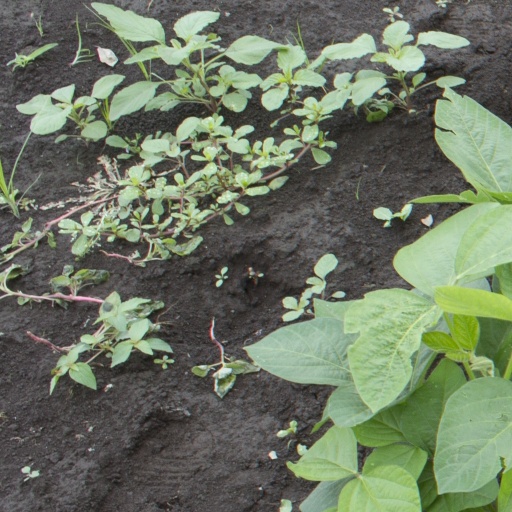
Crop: soybean